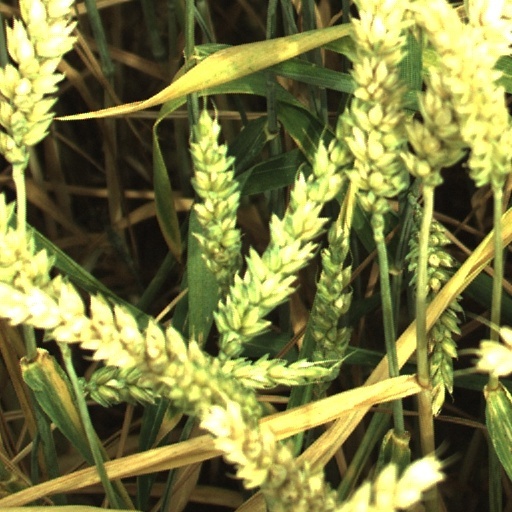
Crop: wheat